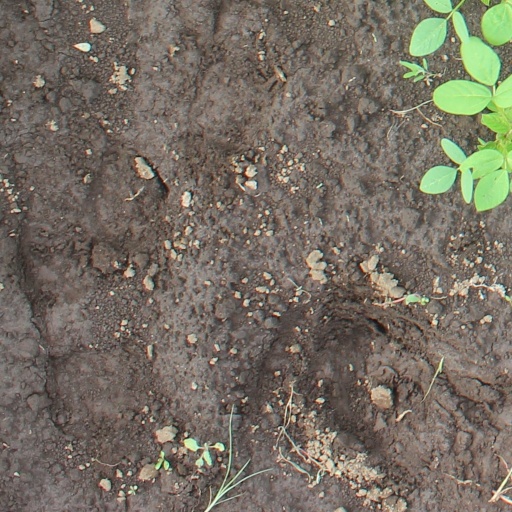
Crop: soybean